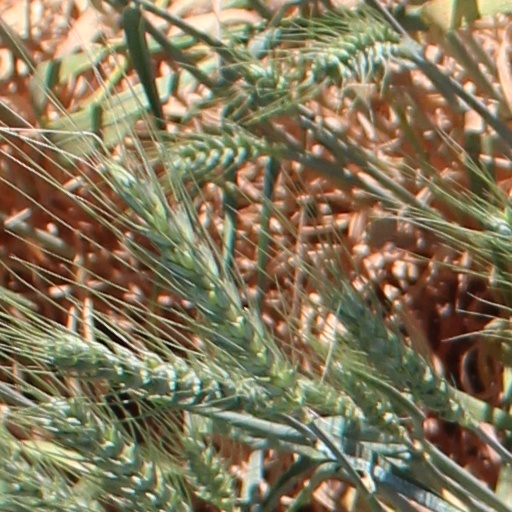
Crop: wheat